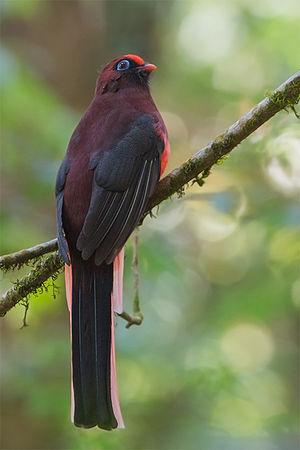
Le Trogon de Ward est une espèce d'oiseaux de la famille des Trogonidae.